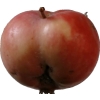
Label: Apple 10